Kritios

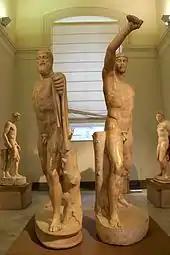
Roman copy of Kritios' "Tyrannicides" (Archaeological Museum, Naples).

Kritios was an Athenian sculptor, probably a pupil of Antenor, working in the early 5th century BCE, whose manner is on the cusp of the Late Archaic and the Severe style of Early Classicism in Attica. He was the teacher of Myron. With Nesiotes (Νησιώτης) Kritios made the replacement of the Tyrannicides ("Tyrant-killers") group by Antenor, which had been carried off by the Persians in the first stage of the Greco-Persian Wars. The new group stood in the Agora of Athens and its composition is known from Roman copies.